Chappaquiddick incident

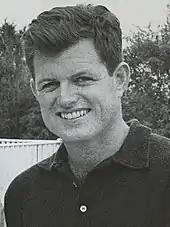
Ted Kennedy in 1968

U.S. Senator Edward M. "Ted" Kennedy, aged 37, and his cousin, Joseph Gargan, aged 39, planned to race Kennedy's sailboat, "Victura", in the 1969 Edgartown Yacht Club Regatta on Friday and Saturday, July 18 and 19, 1969, after having forgone the previous year's Regatta, because of the assassination of Kennedy's brother, Robert, that June. Gargan rented the secluded Lawrence Cottage for the weekend on Chappaquiddick Island, Massachusetts, a tiny island accessible by ferry from Edgartown on Martha's Vineyard. Kennedy and Gargan hosted a cookout party at the cottage at 8:30p.m that evening, as a reunion for the "Boiler Room Girls,” women who had served on Robert's 1968 presidential campaign. Six of these attended the party: Mary Jo Kopechne, Rosemary Keough, Esther Newberg, sisters Nance Lyons and Mary Ellen Lyons, and Susan Tannenbaum. All were in their twenties and single.